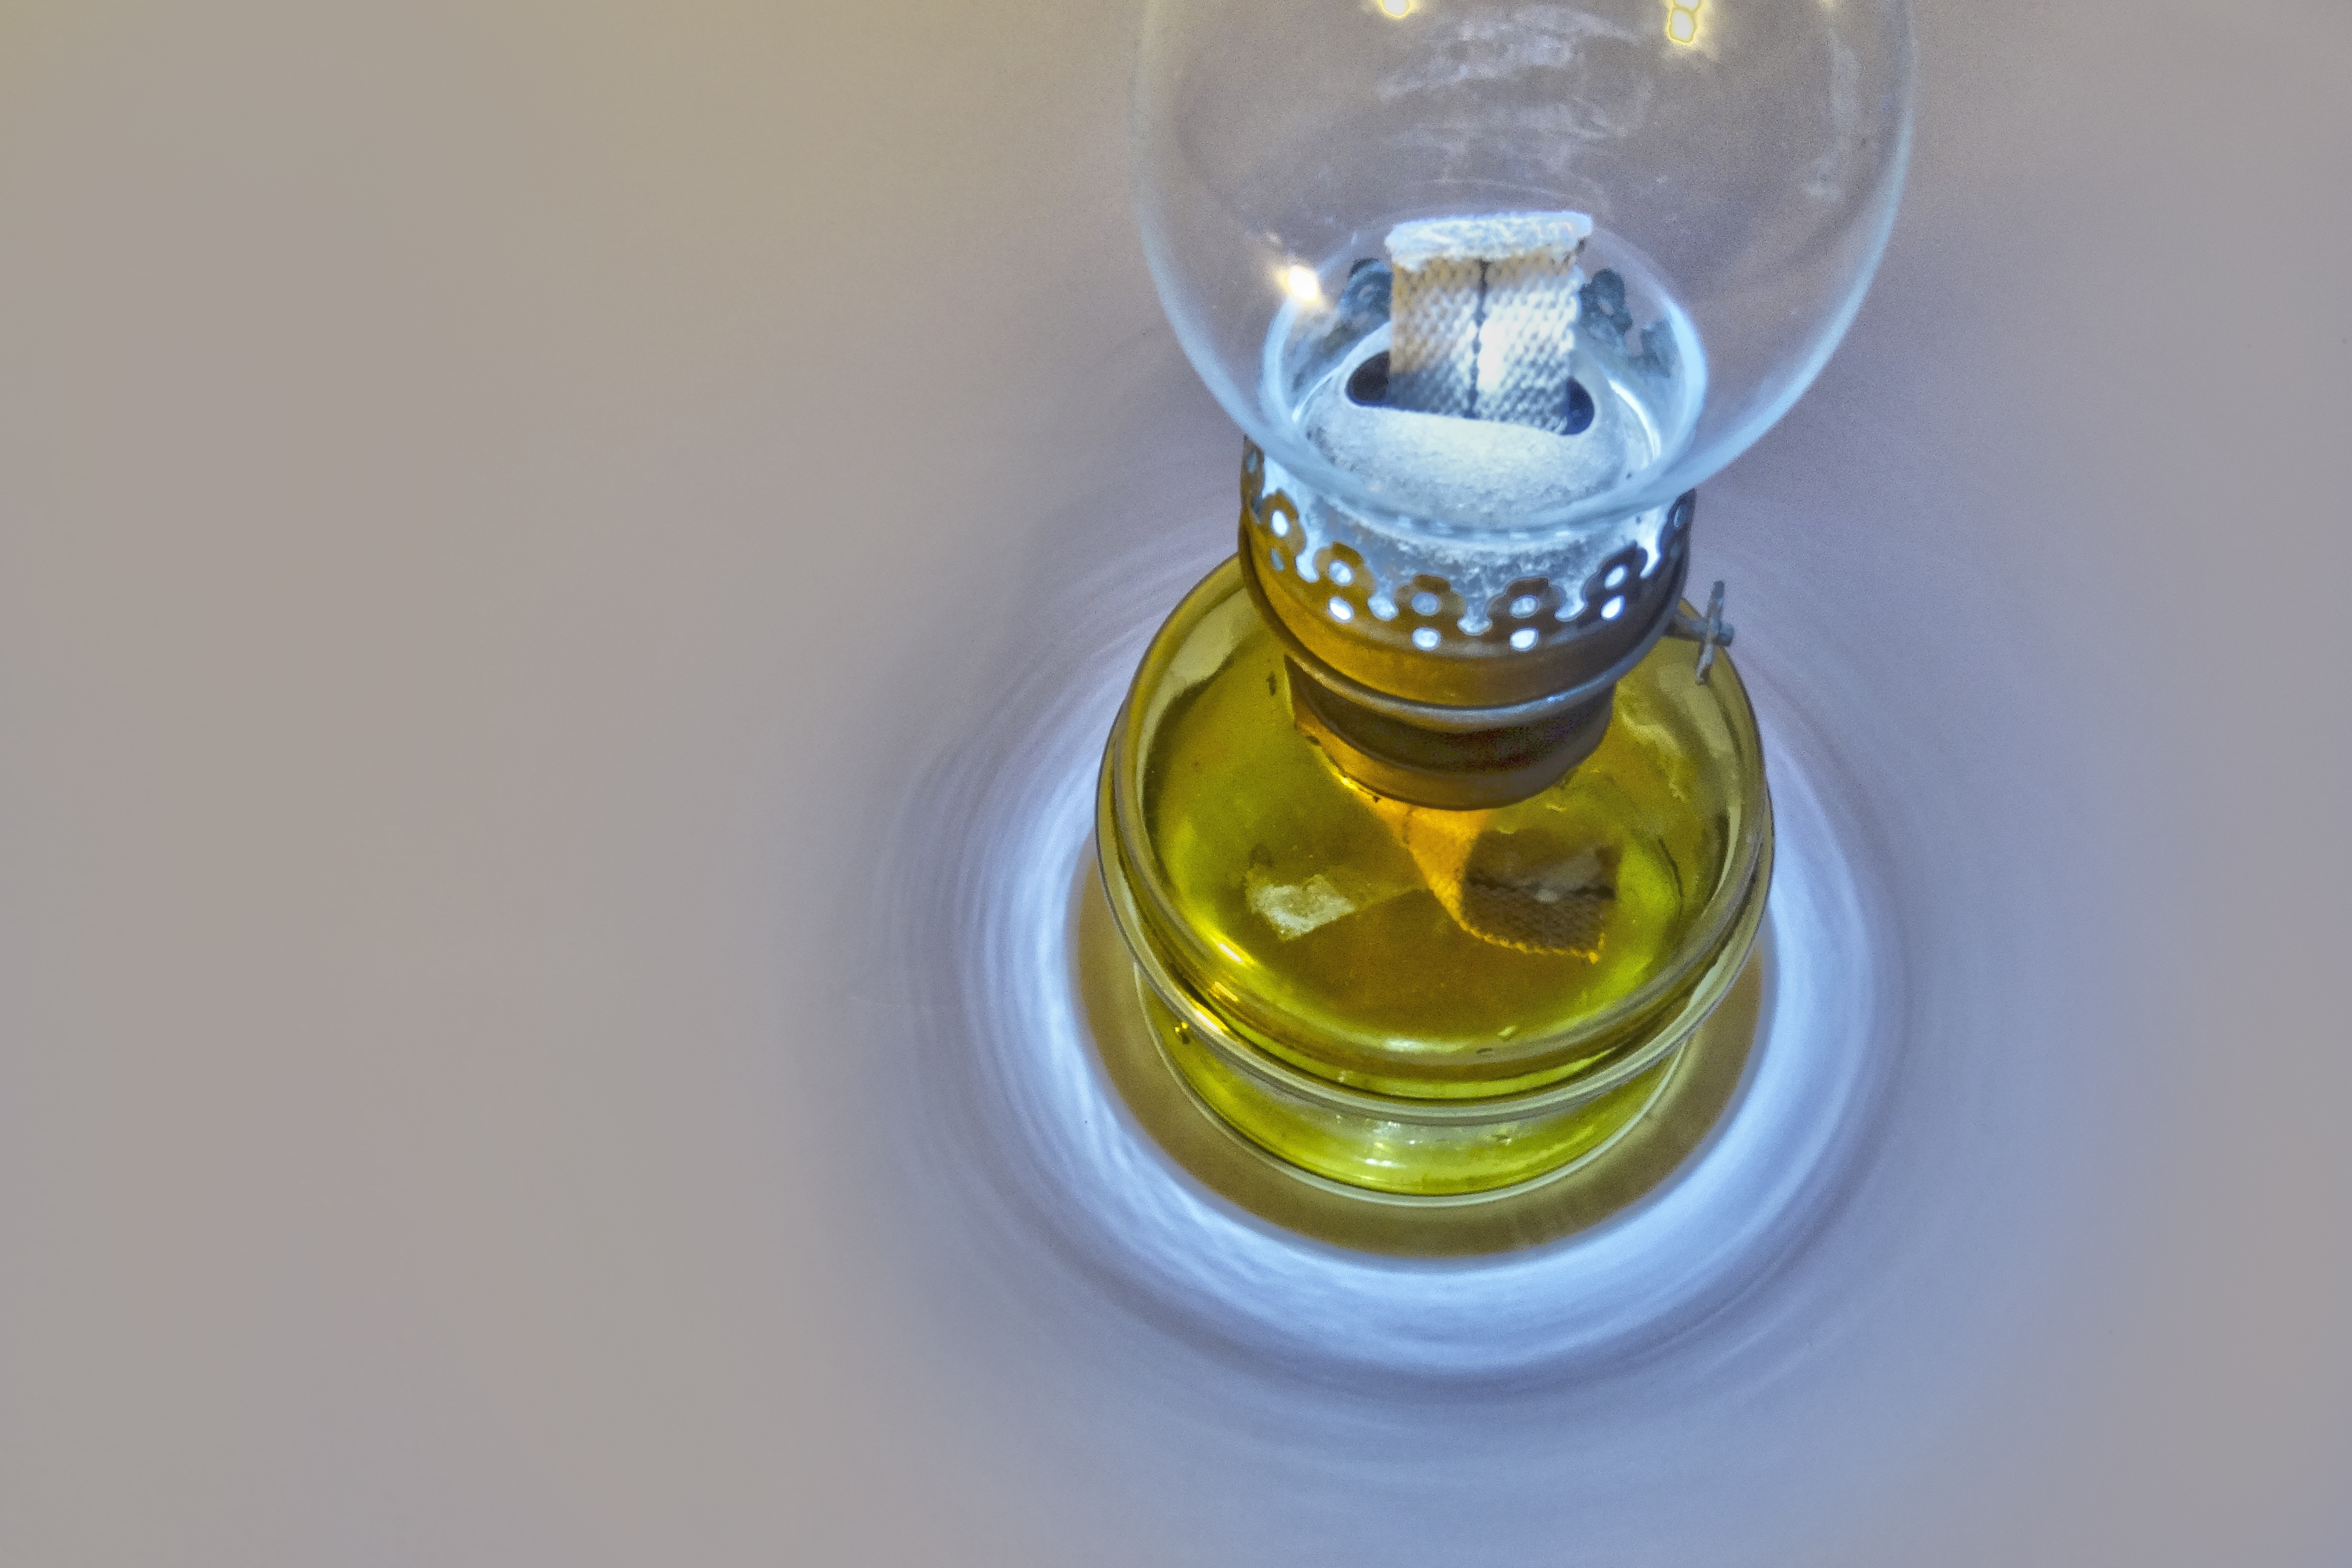
water, light, vintage, glass, lantern, shadow, romance, drink, bottle, lamp, yellow, lighting, lightbulb, glass bottle, design, bulbs, liqueur, oil, antiques, perfume, hotspot, kerosene, distilled beverage, drinkware